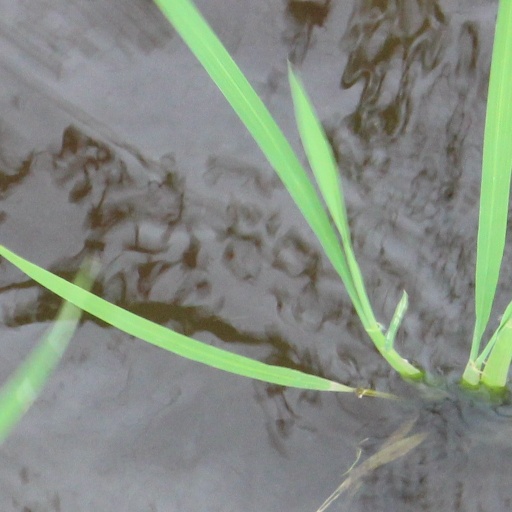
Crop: rice